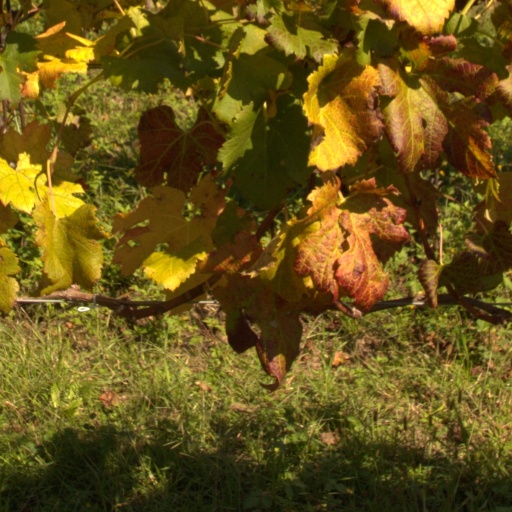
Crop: grape